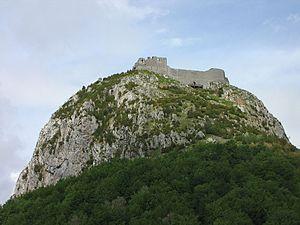
Château de Montségur, vu de l'ouest